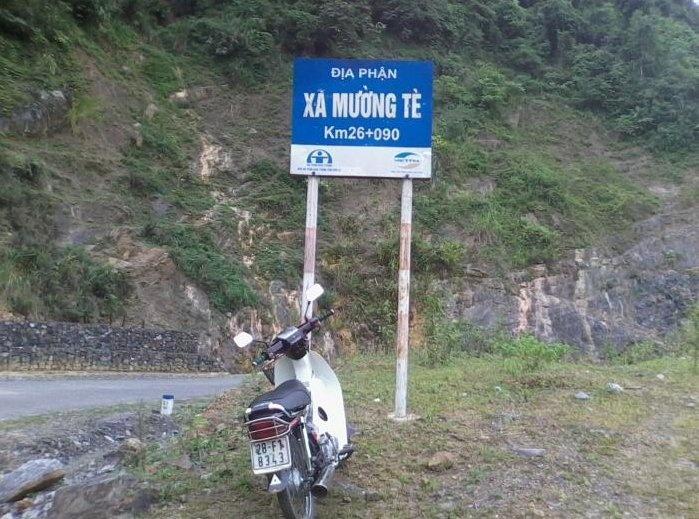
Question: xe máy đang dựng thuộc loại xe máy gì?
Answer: xe dream